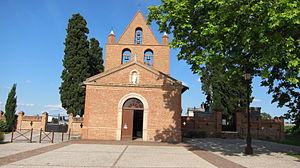
Mondouzil (Haute-Garonne, Midi-Pyrénées, France)
La liste des églises de la Haute-Garonne recense de manière exhaustive les églises situées dans le département français de la Haute-Garonne.
Mondouzil est une commune française située dans le département de la Haute-Garonne en région Occitanie.